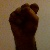
The image shows a hand gesture representing the letter 'S' in Indian Sign Language.